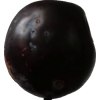
Label: plum